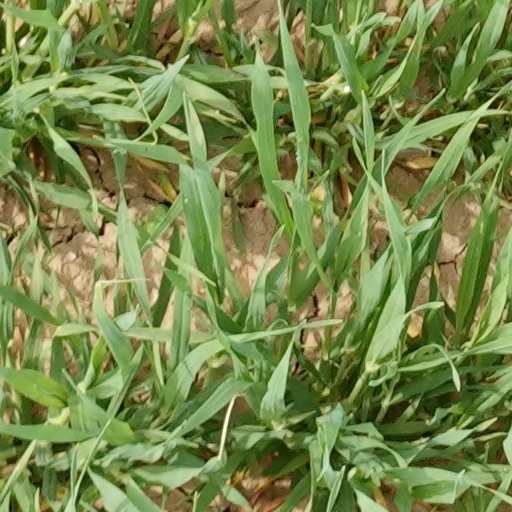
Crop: wheat